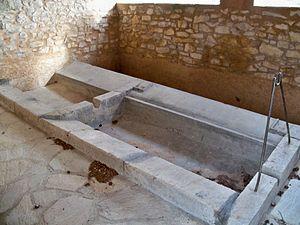
Lavoir à l'Hospitalet (04)
L'Hospitalet est une commune française, située dans le département des Alpes-de-Haute-Provence en région Provence-Alpes-Côte d'Azur.